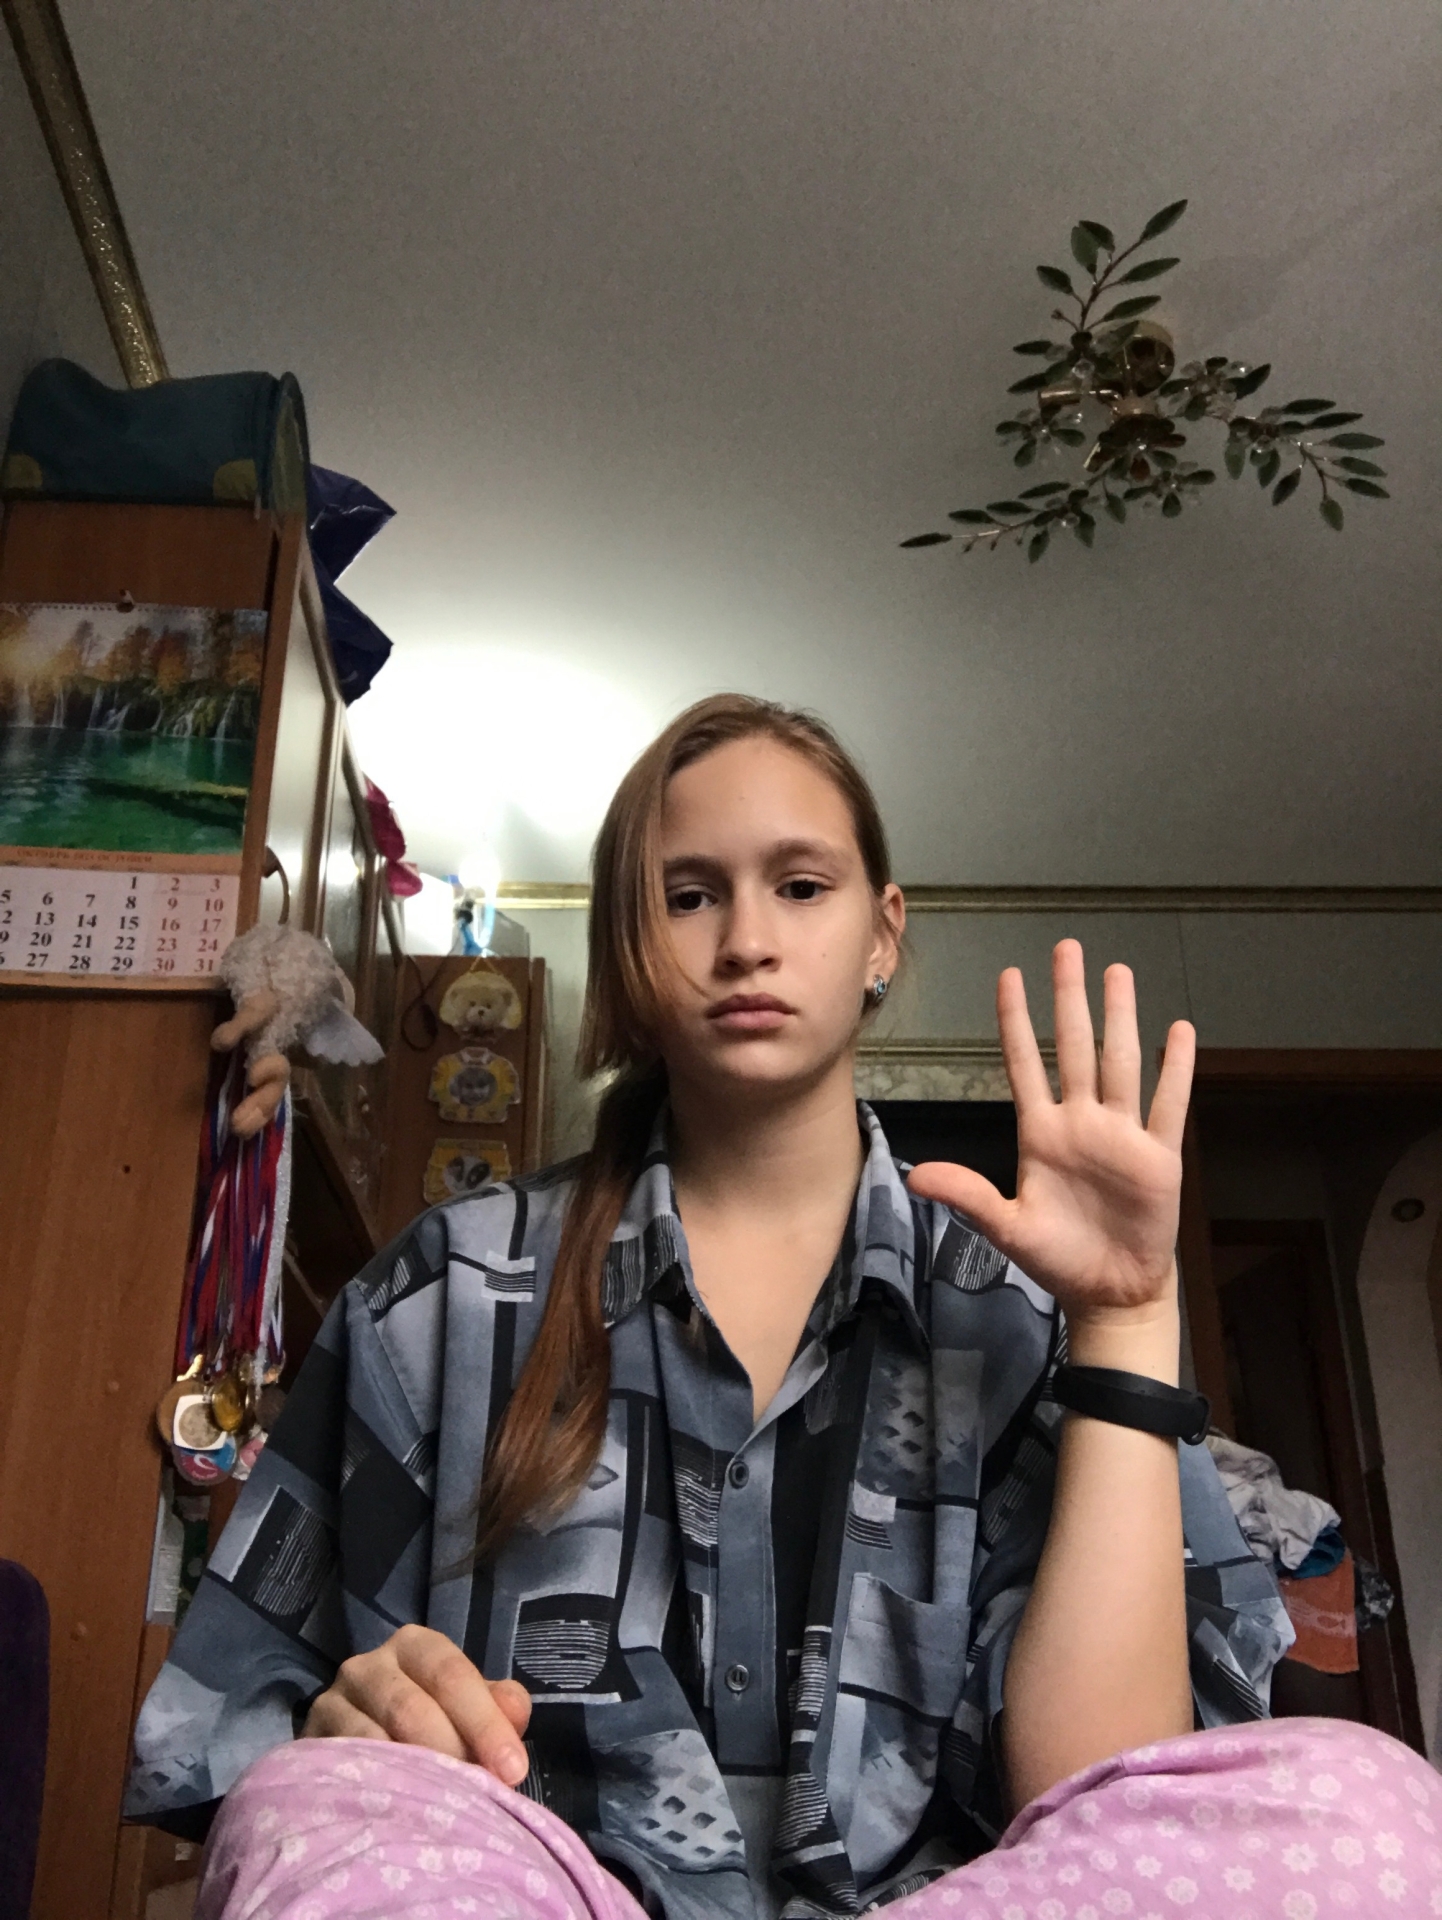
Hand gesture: palm